Artemisia Geyser

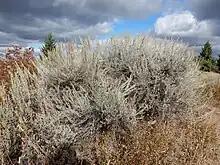
"Artemisia tridentata"

The geyser was named in 1883 by geologist Walter Weed after "Artemisia tridentata" (Big Sagebrush), a common plant in the Yellowstone National Park area, due to the color of the sinter deposits on the south and southwest sides of the crater. Artemisia Geyser was not referenced in the findings of the Hayden Geological Survey in 1881 (likely due to inaccessibility and inconspicuousness--around one eruption per day), and only referred to as a spring until 1886.